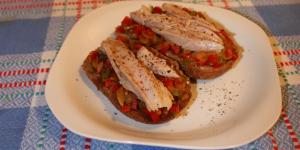
pincho trintxerpe